Yokneam Illit

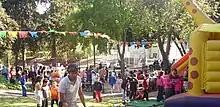
"Green Day" Festivities in Yokneam Illit

Yokneam has two indoor Basketball Courts (Dahari Sports Center and Hapoel Sports Center), a Tennis Association, a new Country Club including an indoor and outdoor swimming pool, an additional community swimming pool, and a Soccer field, which is run by the Hapoel sports association and is very active with the school age children. Local teams compete in league for Basketball, Soccer, Baseball, , and Bicycle Racing. The Indoor basketball court at Hapoel seats 500. The outdoor soccer field seats 200.